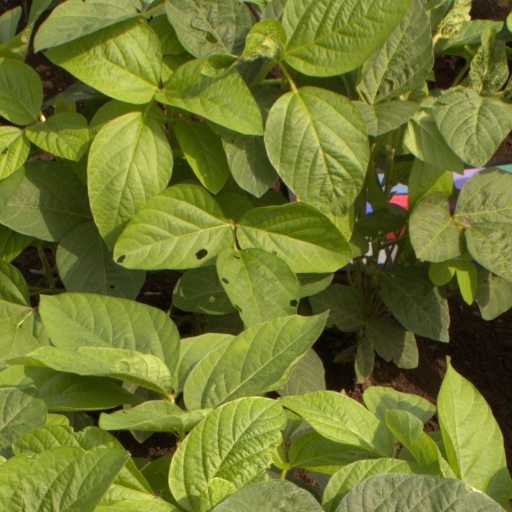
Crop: soybean